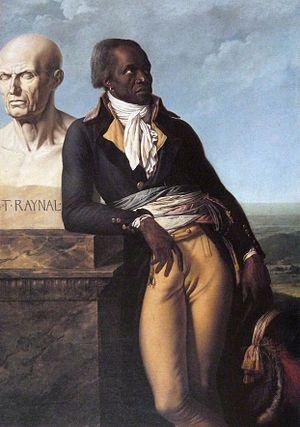
Portrait du citoyen Belley, ex-représentnat des colonies - Publié dans ""Aux armes et aux Arts"", Adam Biro, 1988."